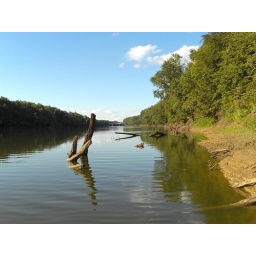
river loooking north (I-74 bridge in background)